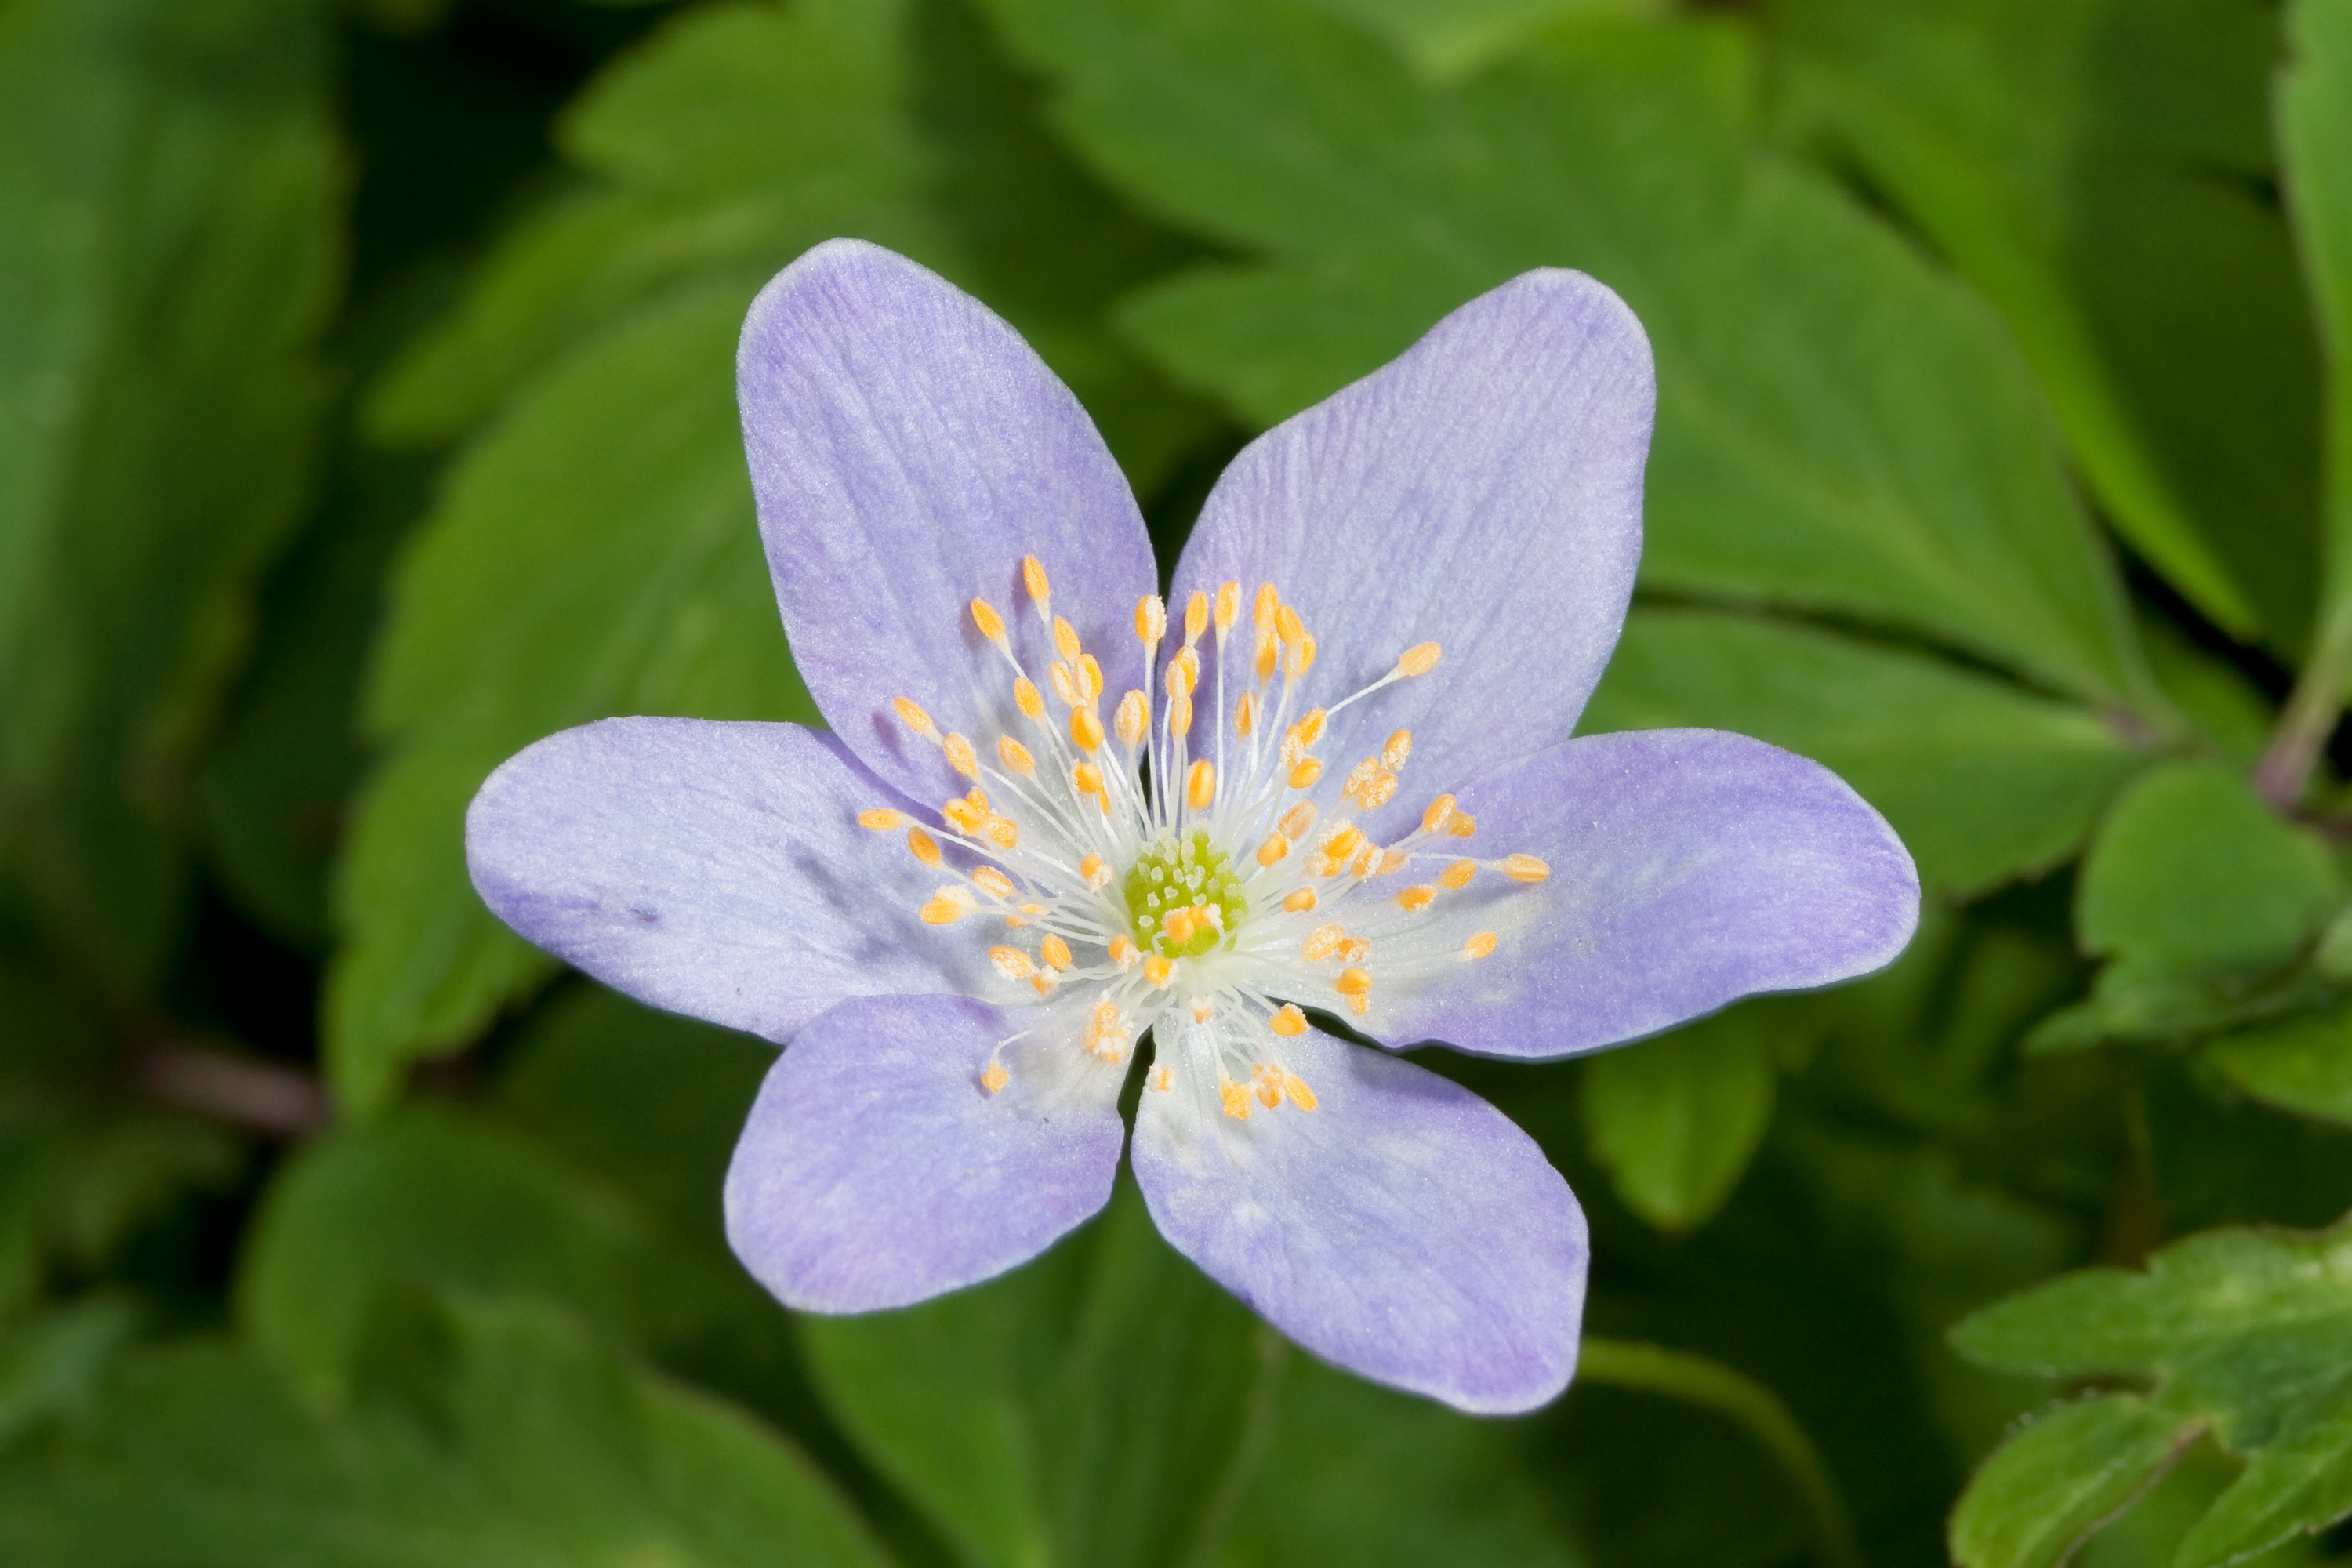
blossom, plant, flower, petal, bloom, floral, spring, green, botany, blue, flora, wildflower, macro photography, wood anemone, flowering plant, land plant, colorado blue columbine